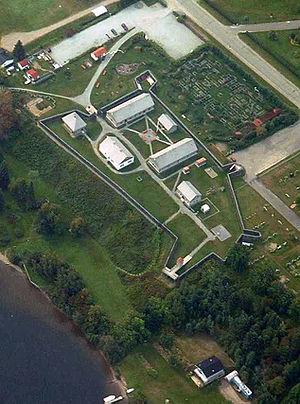
Vue aérienne du Fort Ingall au bord du lac Témiscouata, à Cabano, Québec, Canada.
Le fort Ingall est une fortification de campagne érigée à Cabano vers 1839 dans le cadre de la guerre d'Aroostook opposant la couronne britannique aux États-Unis d'Amérique. Il a été reconnu site historique et archéologique en 1975.
Témiscouata-sur-le-Lac est une ville du Québec, le chef-lieu de la municipalité régionale de comté de Témiscouata dans le Bas-Saint-Laurent, au Canada. Elle est née le 5 mai 2010 de la fusion des villes de Cabano et de Notre-Dame-du-Lac.
Cabano constituait une entité municipale entière dans la municipalité régionale de comté de Témiscouata avant sa fusion avec la municipalité voisine de Notre-Dame-du-Lac, dans la région administrative du Bas-Saint-Laurent, au Québec. Elle constitue ainsi depuis mai 2010, une partie de la nouvelle ville de Témiscouata-sur-le-Lac.